203rd Military Intelligence Battalion

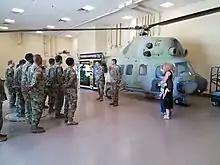
The lobby of the 203rd's headquarters at Aberdeen where a Mil Mi-2 sits on display in the markings of the Soviet Air Forces.

The 203rd traces its lineage to the Army's reputed Ordnance Technical Intelligence Teams of World War II, established in 1943. After American forces struggled with considerable losses at the hands of the German technological surprises in North Africa, G.I.s fighting Axis forces began to receive issues of the "well-illustrated and plainly-worded" intelligence bulletins which provided advice for identifying or rendering inoperable a variety of enemy weaponry and equipment. The unit's concept was revived for the Korean War and later the Vietnam War, where for the first time a designated Captured Materiel Exploitation Center was set up in-country to streamline materials analysis and exploitation, a task which would become a core competency of the 203rd. The foreign material exploitation unit concept was finally formalized at Fort Bragg, North Carolina as Delta Company, 519th Military Intelligence Battalion, XVIII Airborne Corps. During both wars, the unit's bulletins emerged as a reputed source among allied units with interest in the capabilities of the enemy's newly introduced RPG-7 and Soviet PT-76 amphibious tanks.